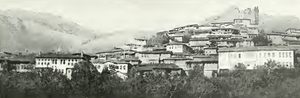
Tokat, Vue générale